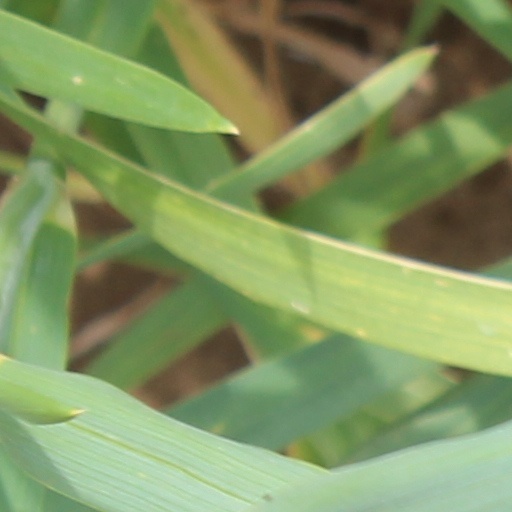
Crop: wheat